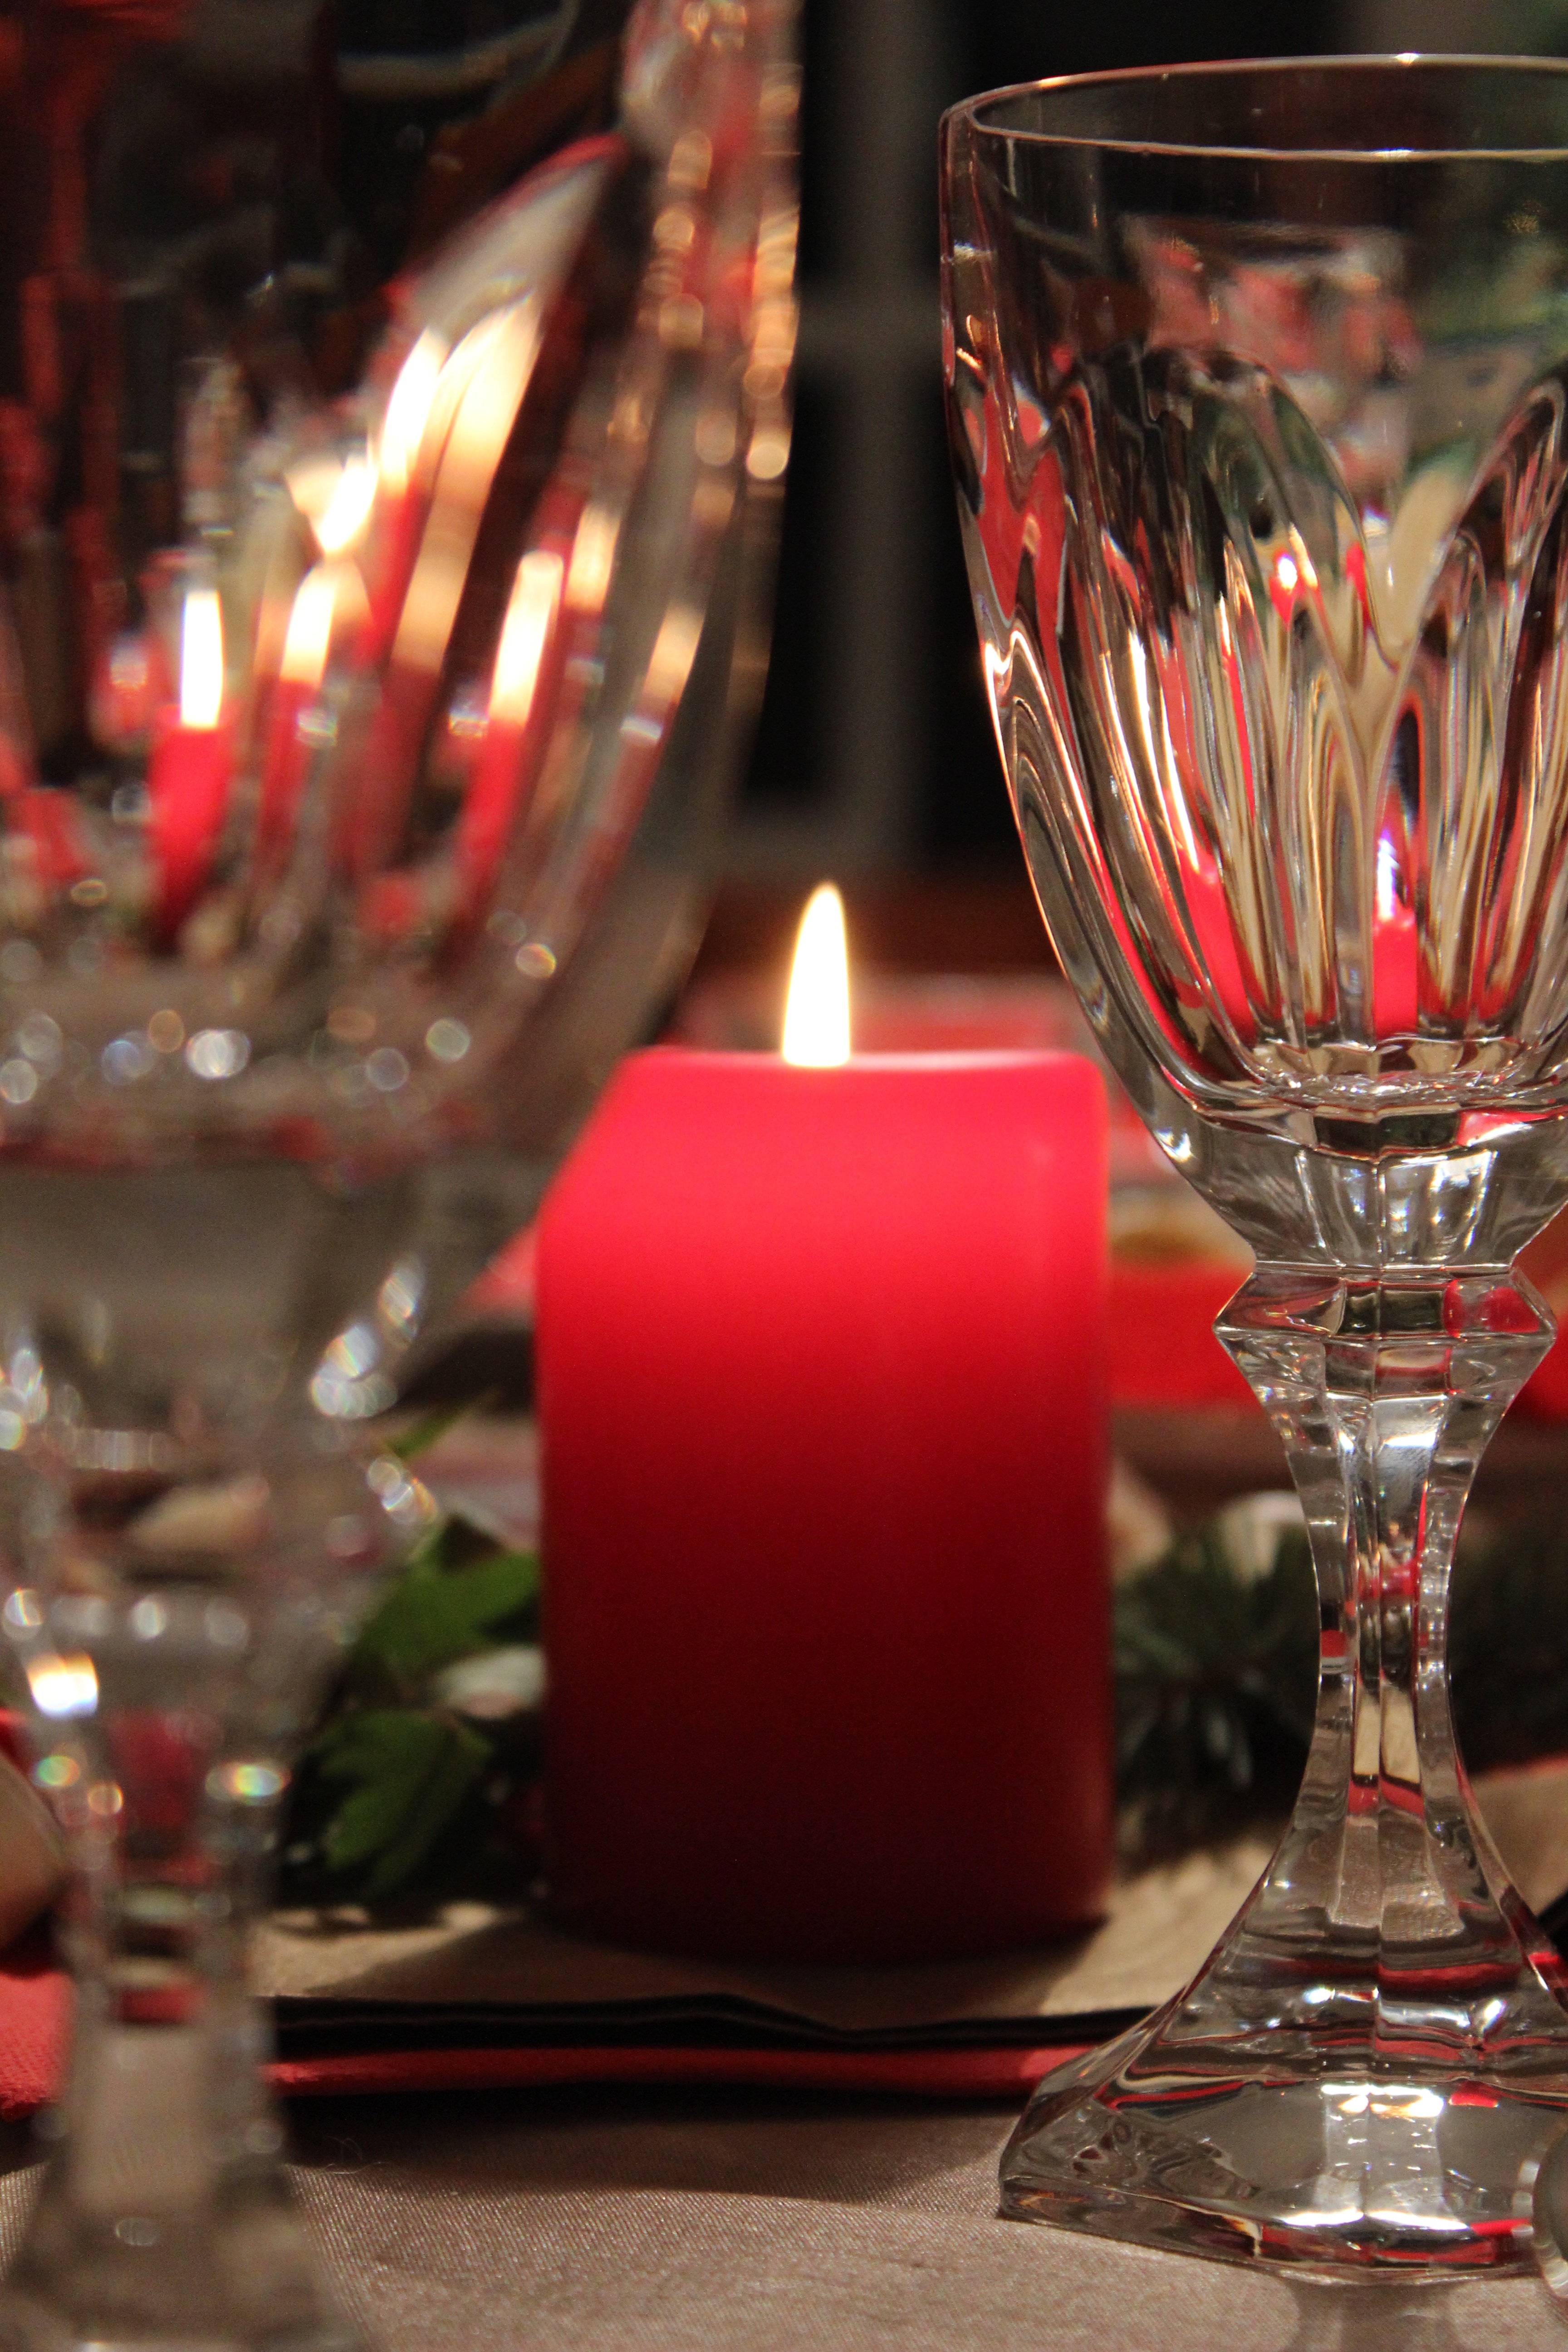
glass, red, holiday, candle, christmas, lighting, wine glass, christmas decoration, centrepiece